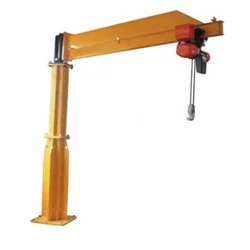
Label: Free_Standing_Jib_Crane